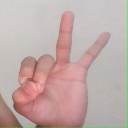
अक्षर: ण